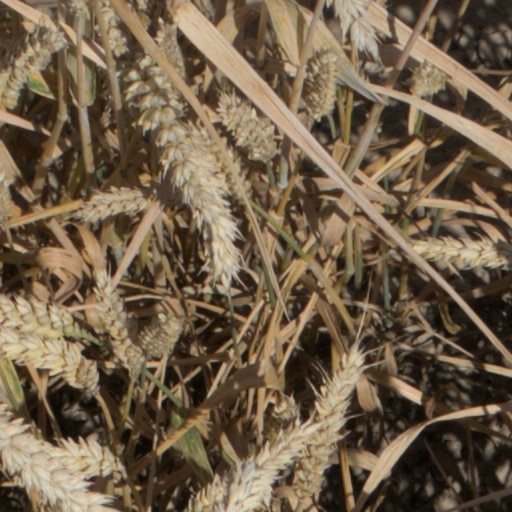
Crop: wheat